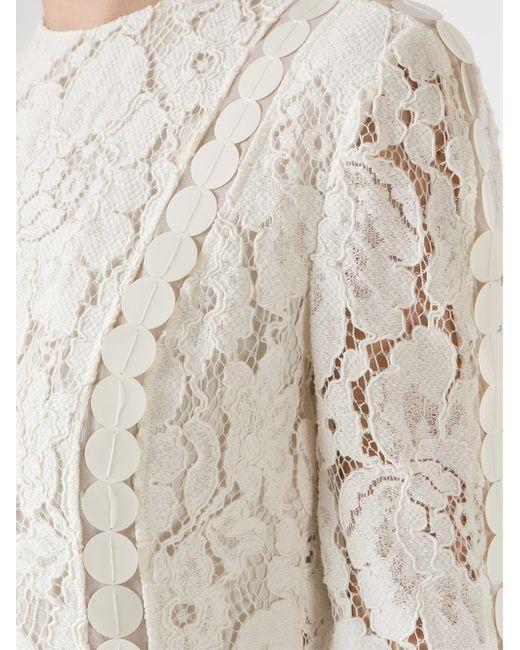
business-formelle Rundhalsbluse, lange Ärmel, florale Spitzenauflage, weiße Cremefarbe